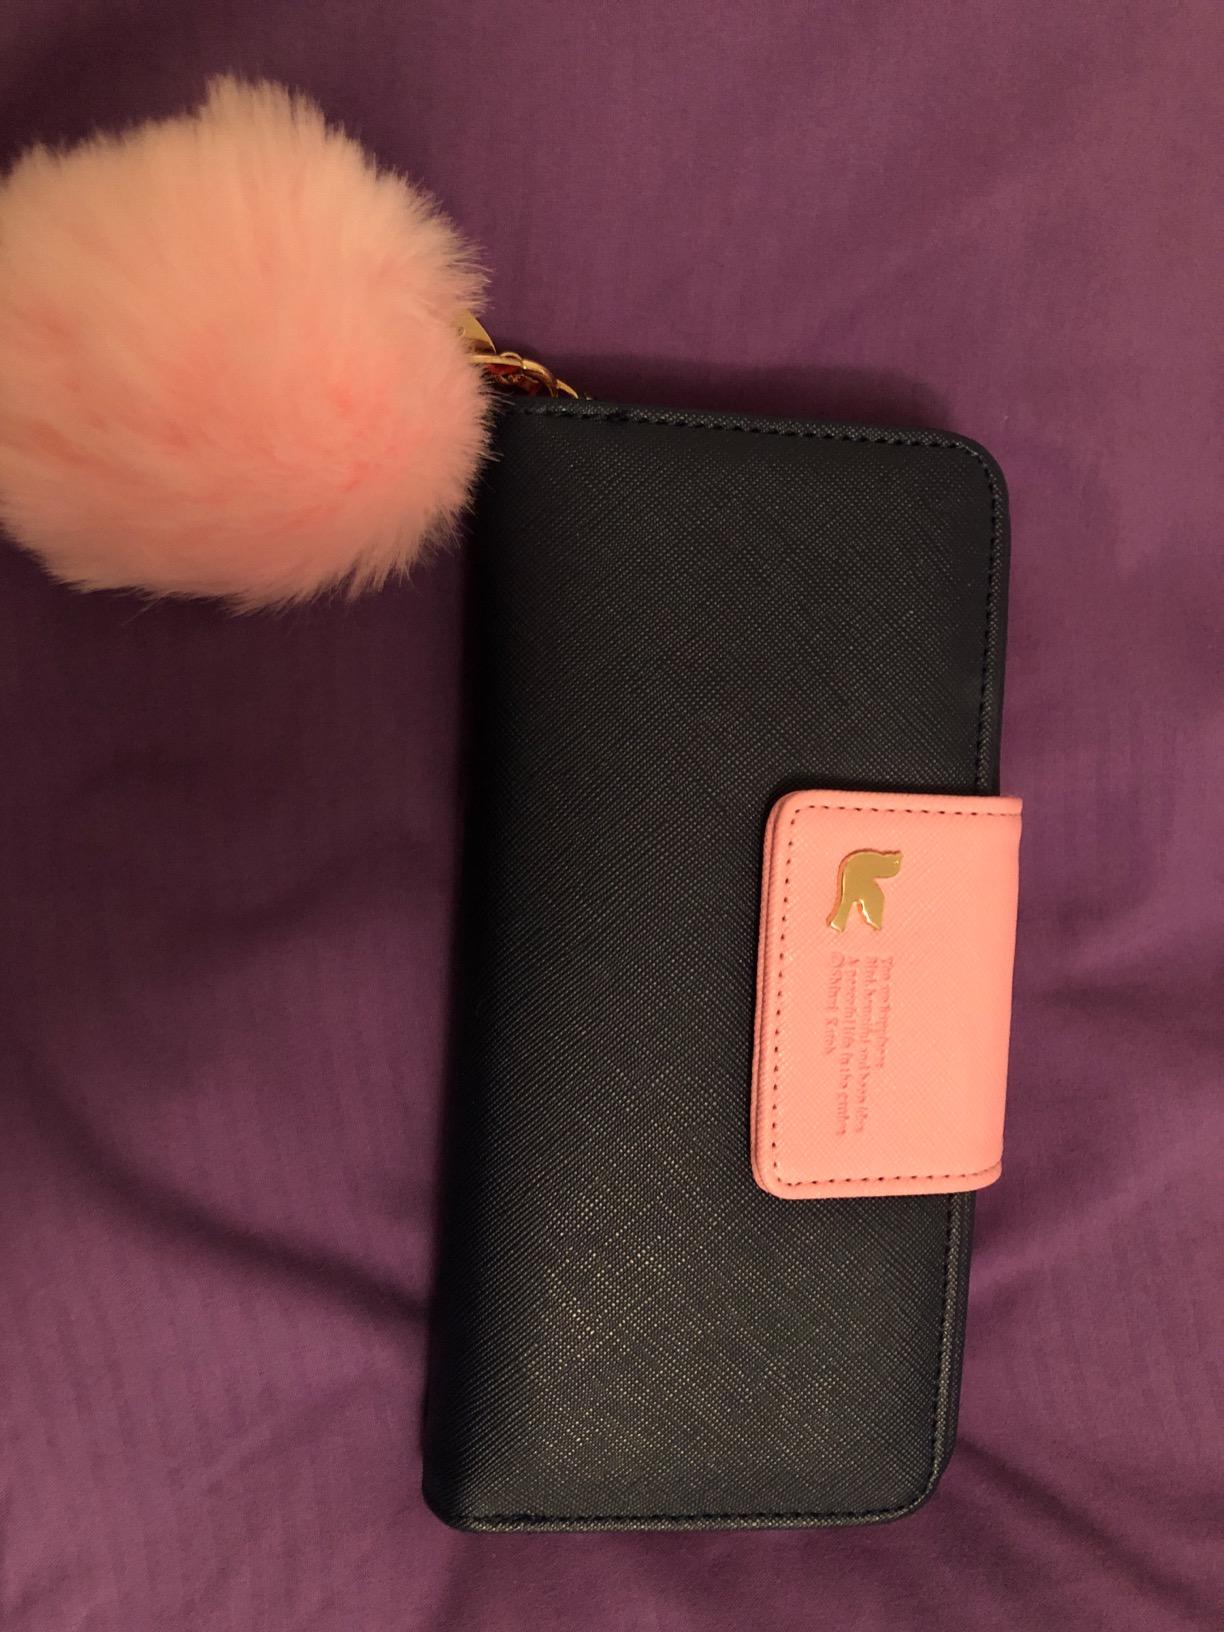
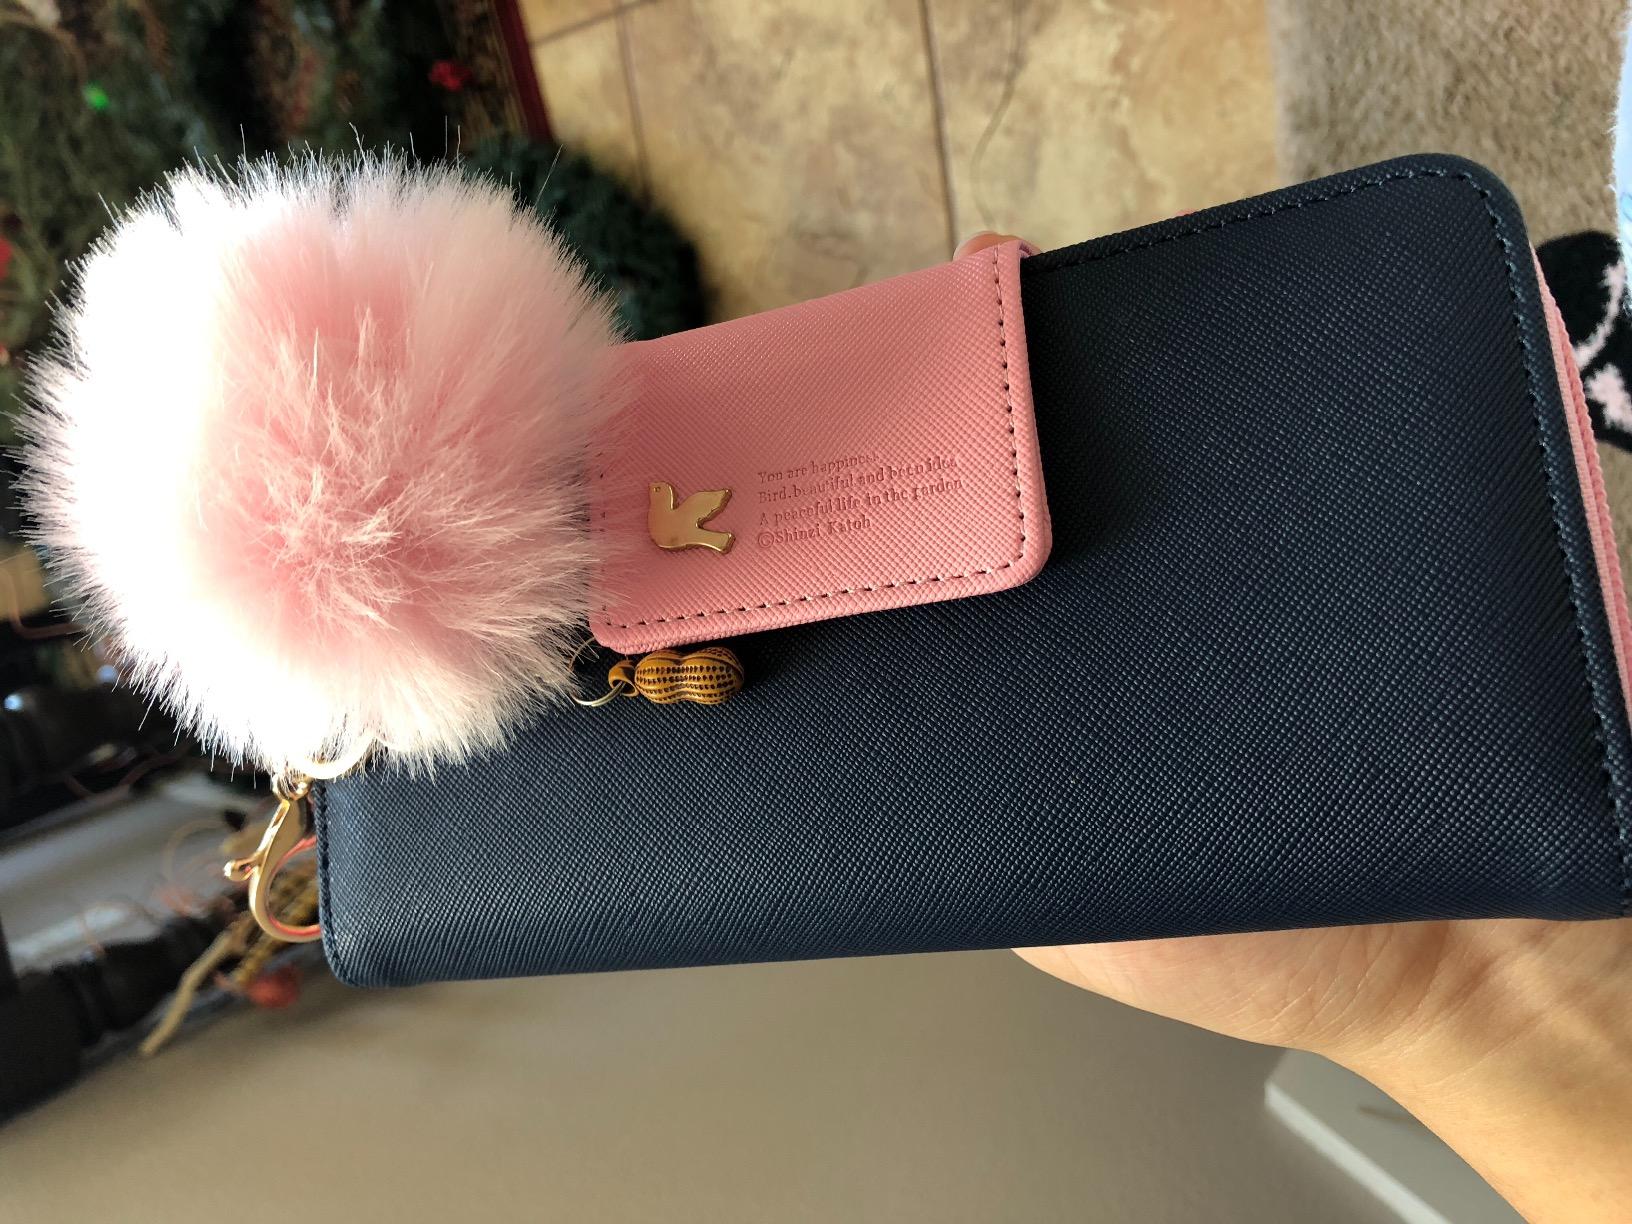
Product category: accessories_handbag
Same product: yes